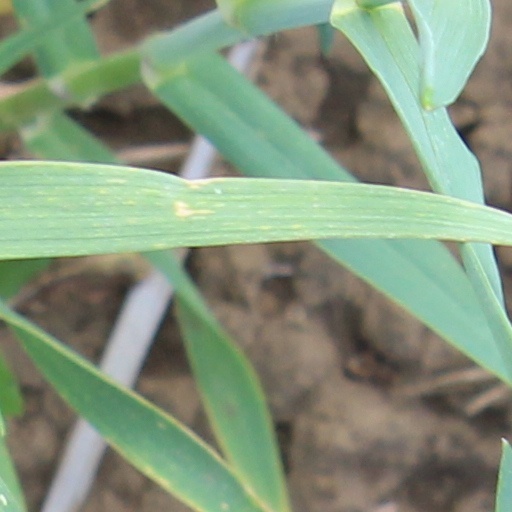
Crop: wheat